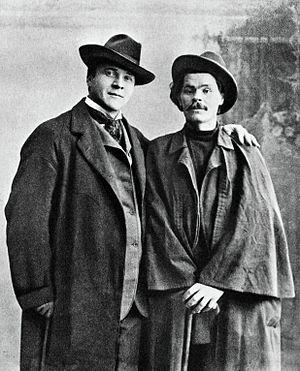
Le Portrait de Chaliapine ou Portrait de Fédor Chaliapine est un tableau du peintre russe Boris Koustodiev, réalisé en 1922.